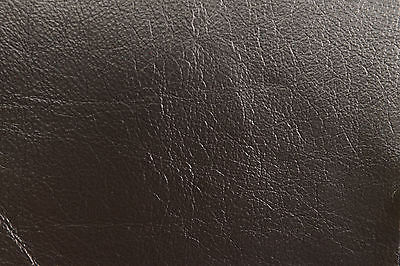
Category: sofa